Marshall Thundering Herd football

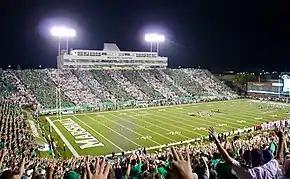
Marshall vs. Louisville 2016

Former Marshall football player Mark Snyder became head football coach, leaving his position as defensive coordinator for Ohio State. Snyder coached Ahmad Bradshaw, Lee Smith, Vinny Curry, Albert McClellan and Cody Slate during his time as head coach at Marshall. Snyder's best season was 6–6 in 2009. He resigned after five seasons that included one bowl berth, the 2009 Little Caesar's Pizza Bowl.